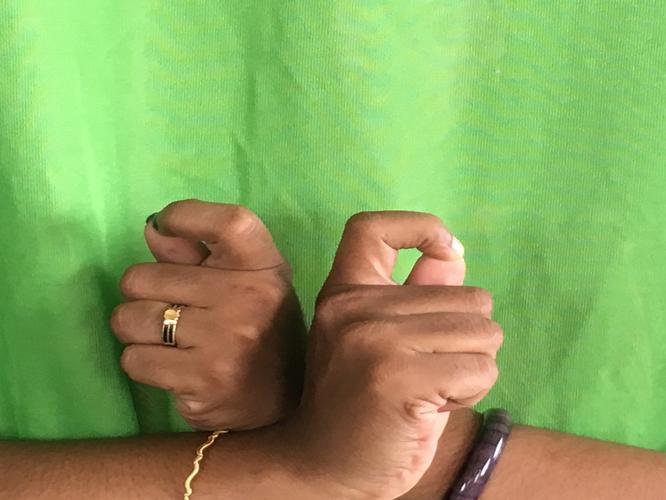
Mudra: Berunda
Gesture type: double_hand